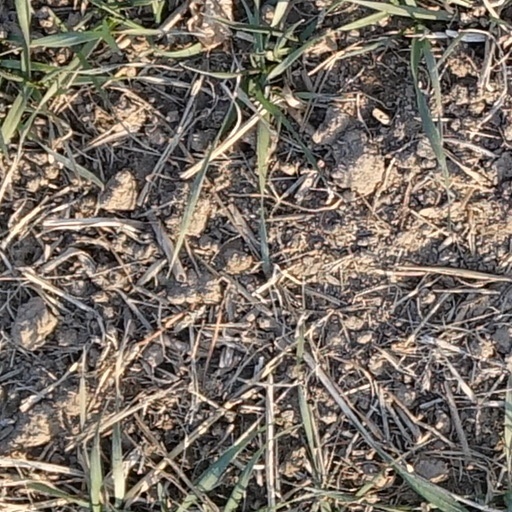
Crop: wheat